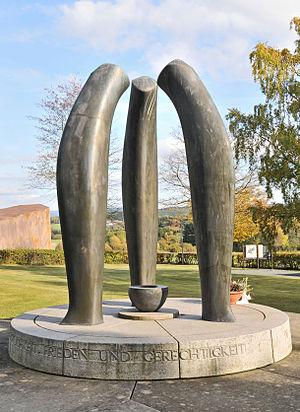
Lucien Wercollier, né le 26 juillet 1908 à Luxembourg et mort dans cette même ville le 24 avril 2002, est un sculpteur luxembourgeois. Il est considéré comme l’un des sculpteurs les plus importants de la deuxième moitié du XXᵉ siècle.